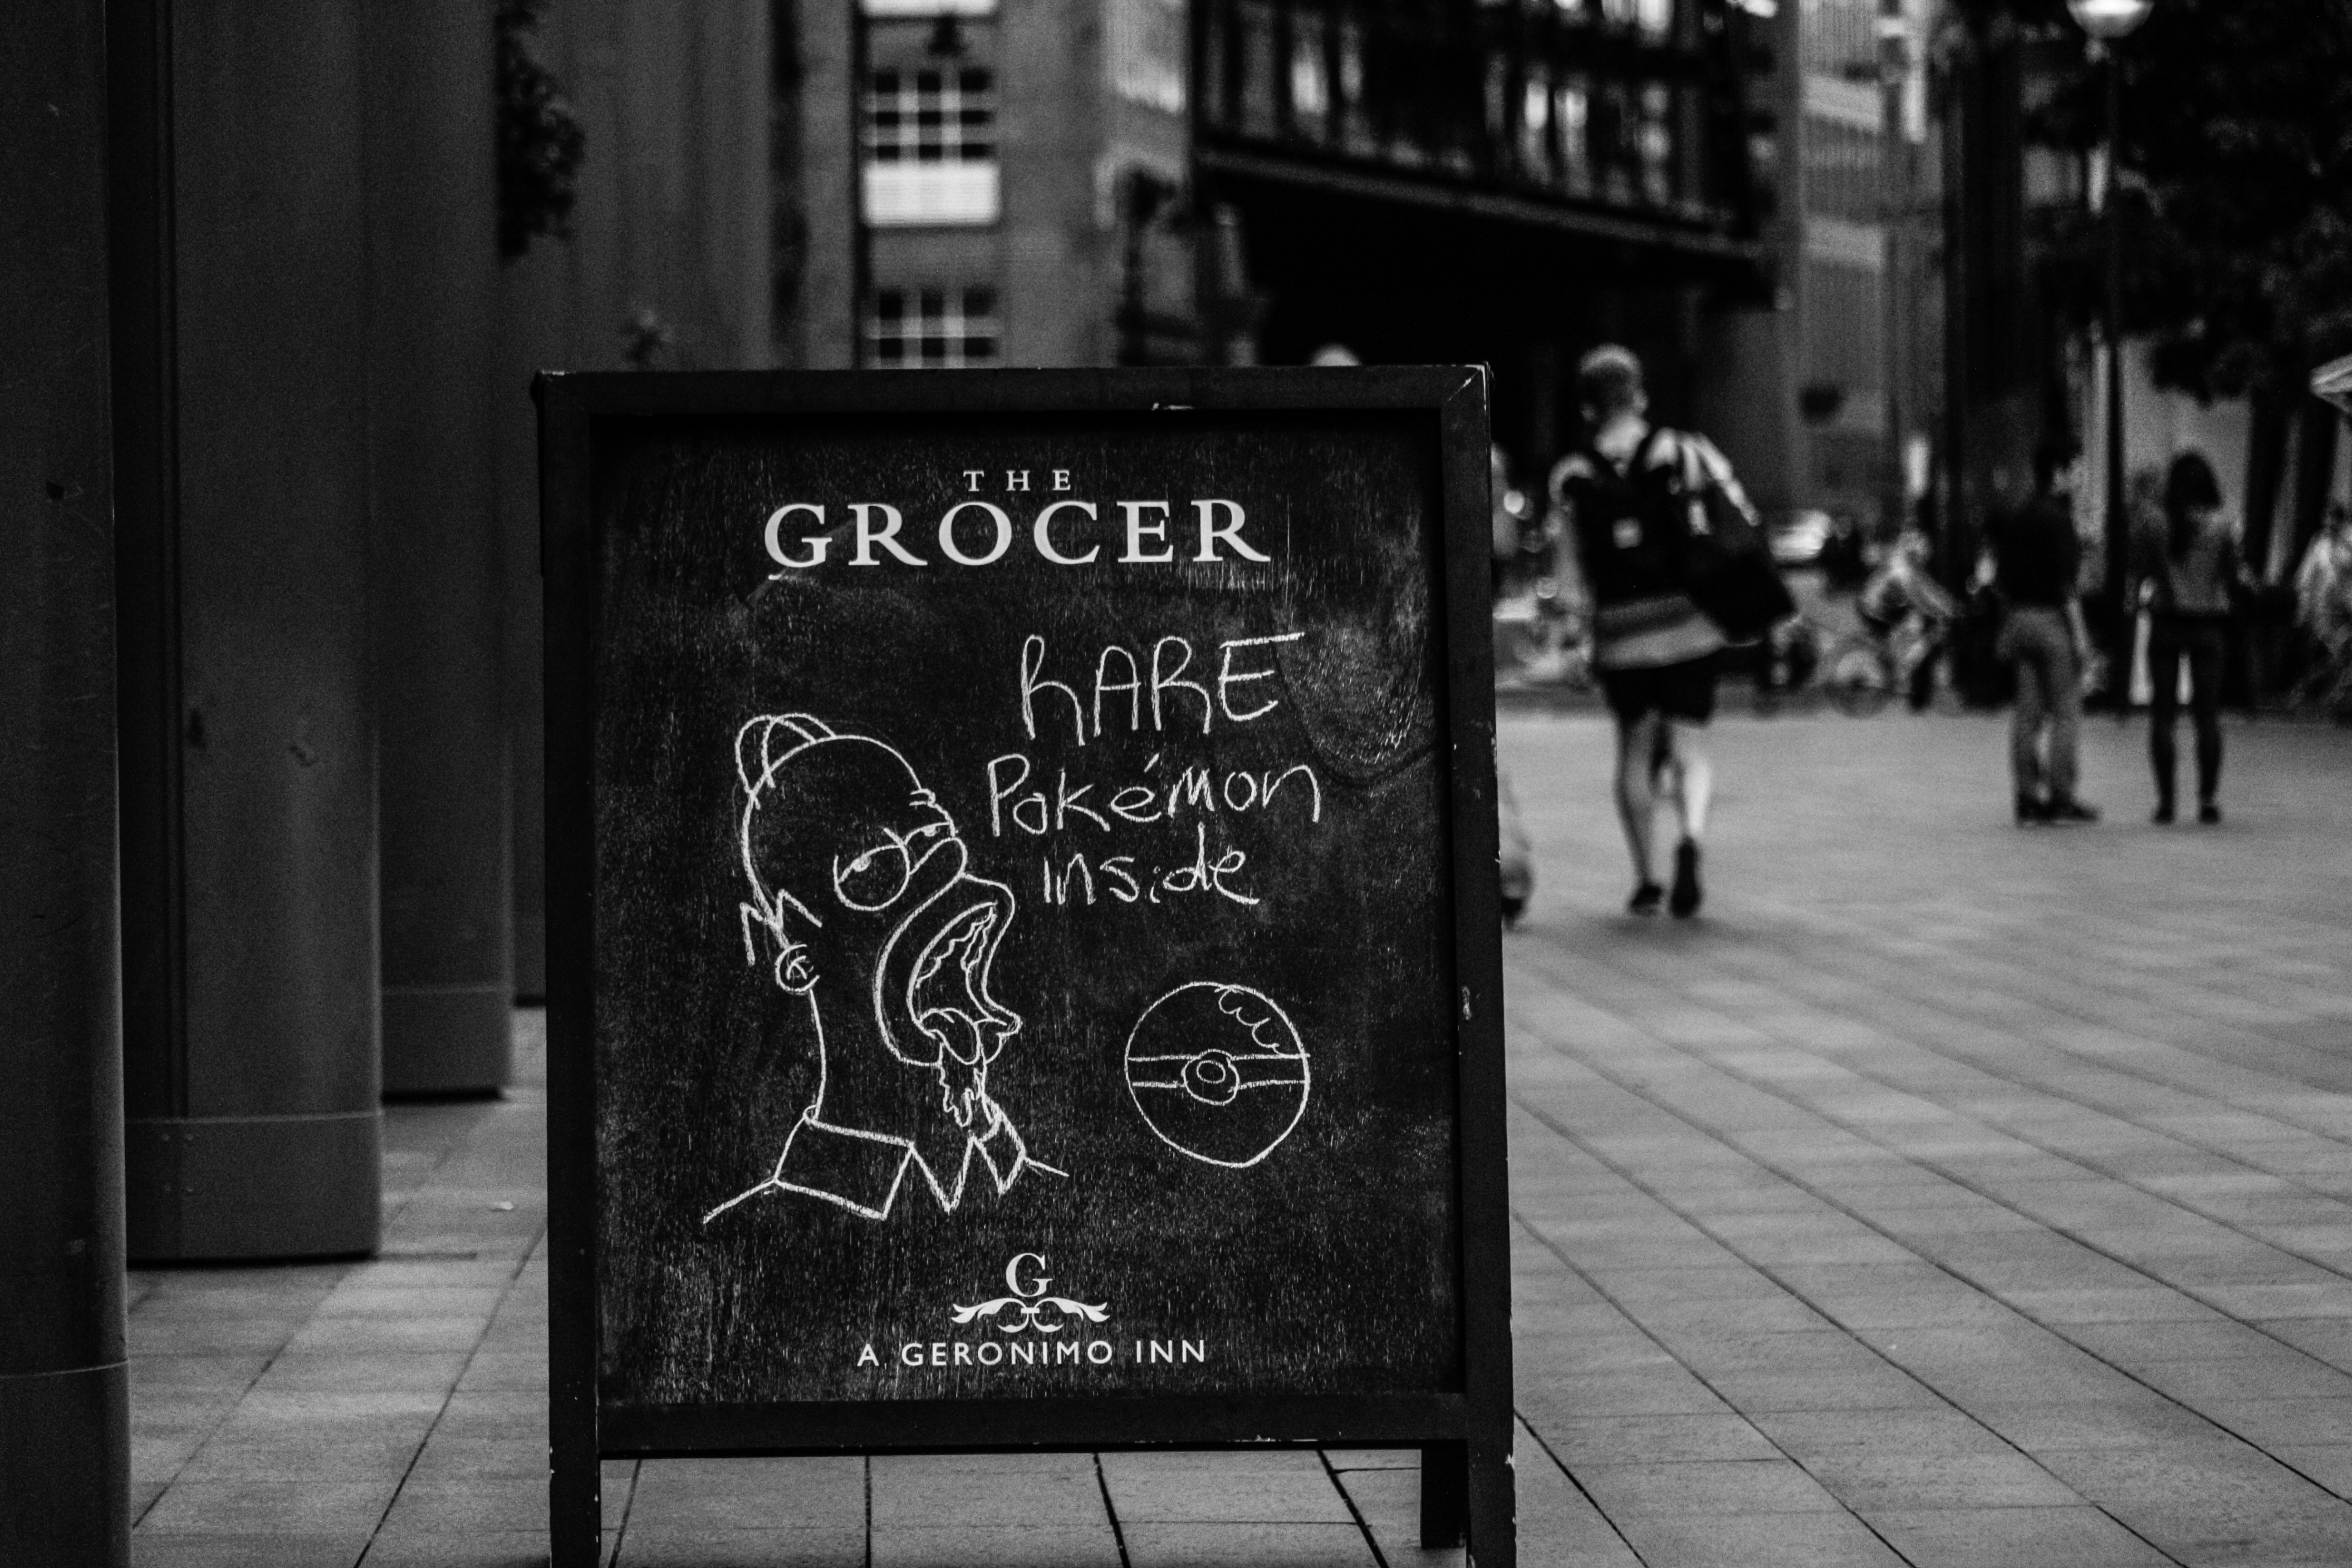
black and white, road, street, black, monochrome, infrastructure, photograph, snapshot, urban area, monochrome photography